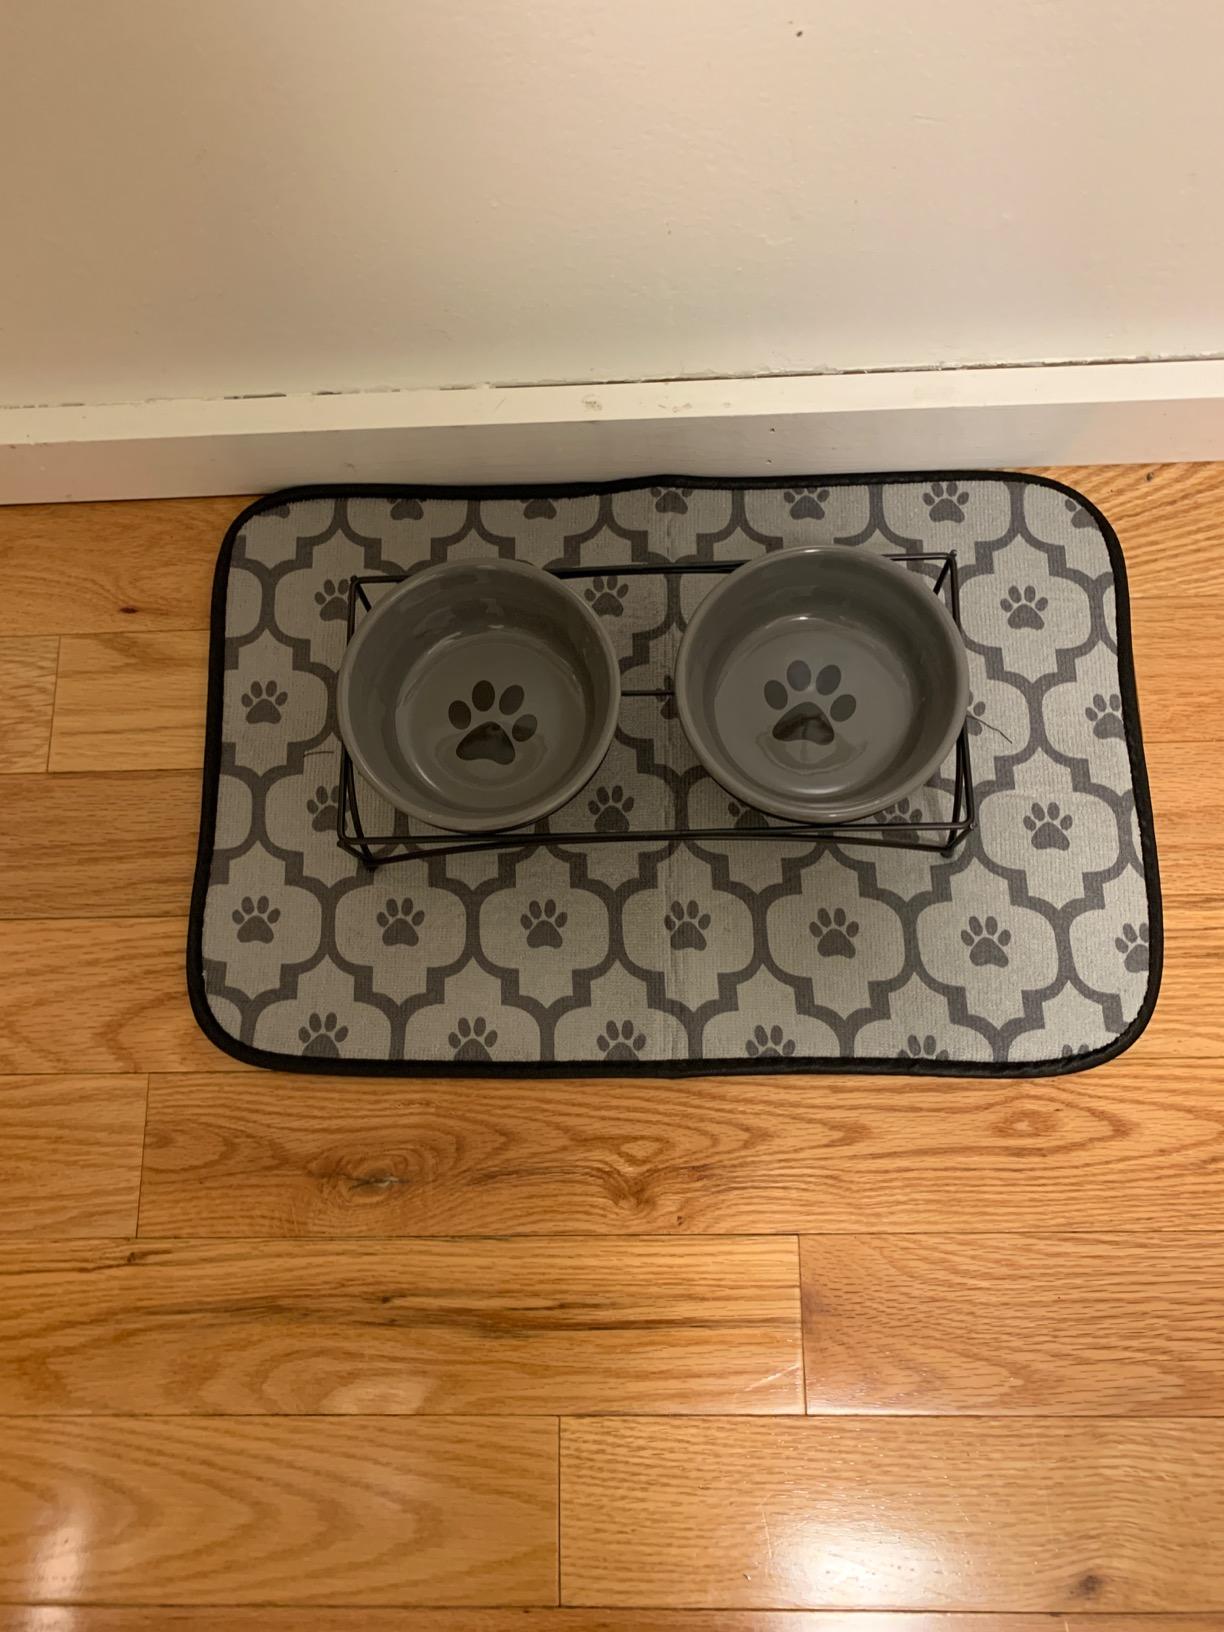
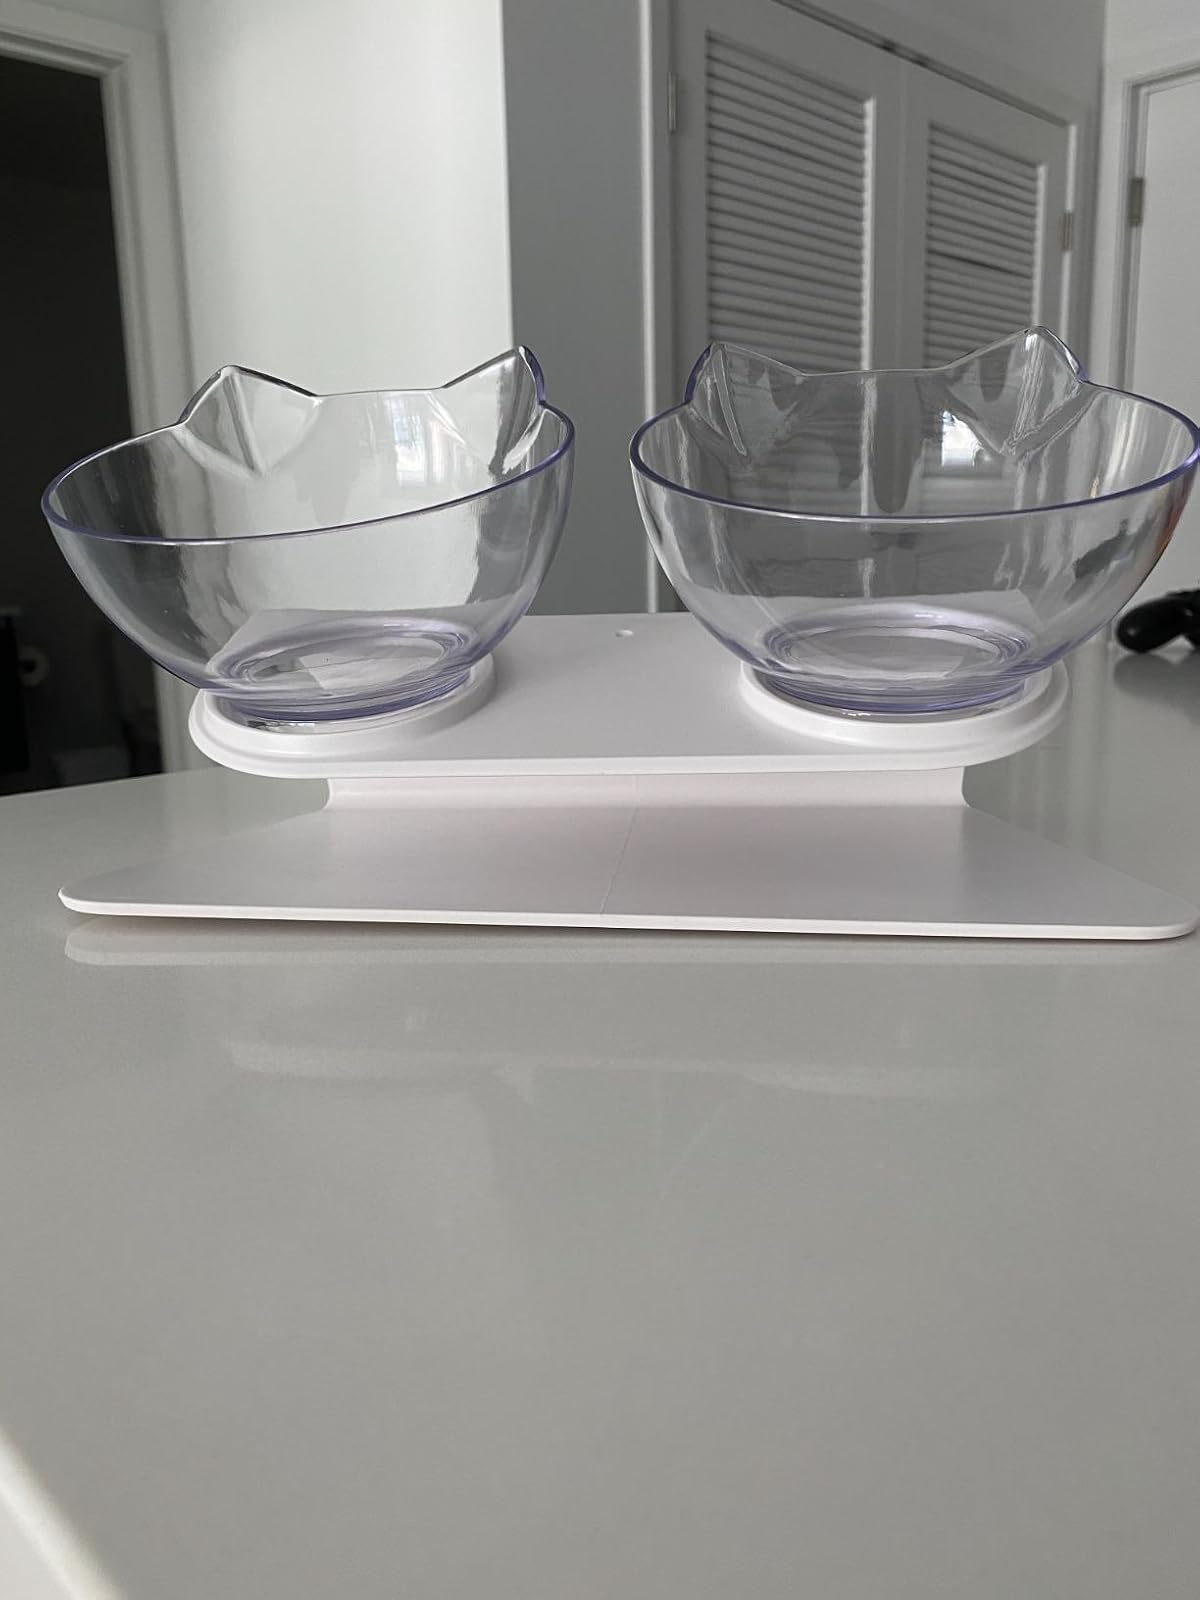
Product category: items_bowl
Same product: no